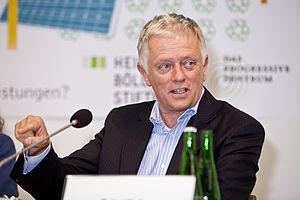
Fritz Kuhn, né le 29 juin 1955 à Bad Mergentheim est un homme politique allemand, bourgmestre de Stuttgart. Il a été président de Alliance 90 / Les Verts de 2000 à 2002 et président du groupe parlementaire de ce même parti au Bundestag de 2005 à 2009.